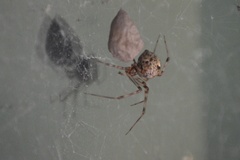
Species: Parasteatoda_tepidariorum